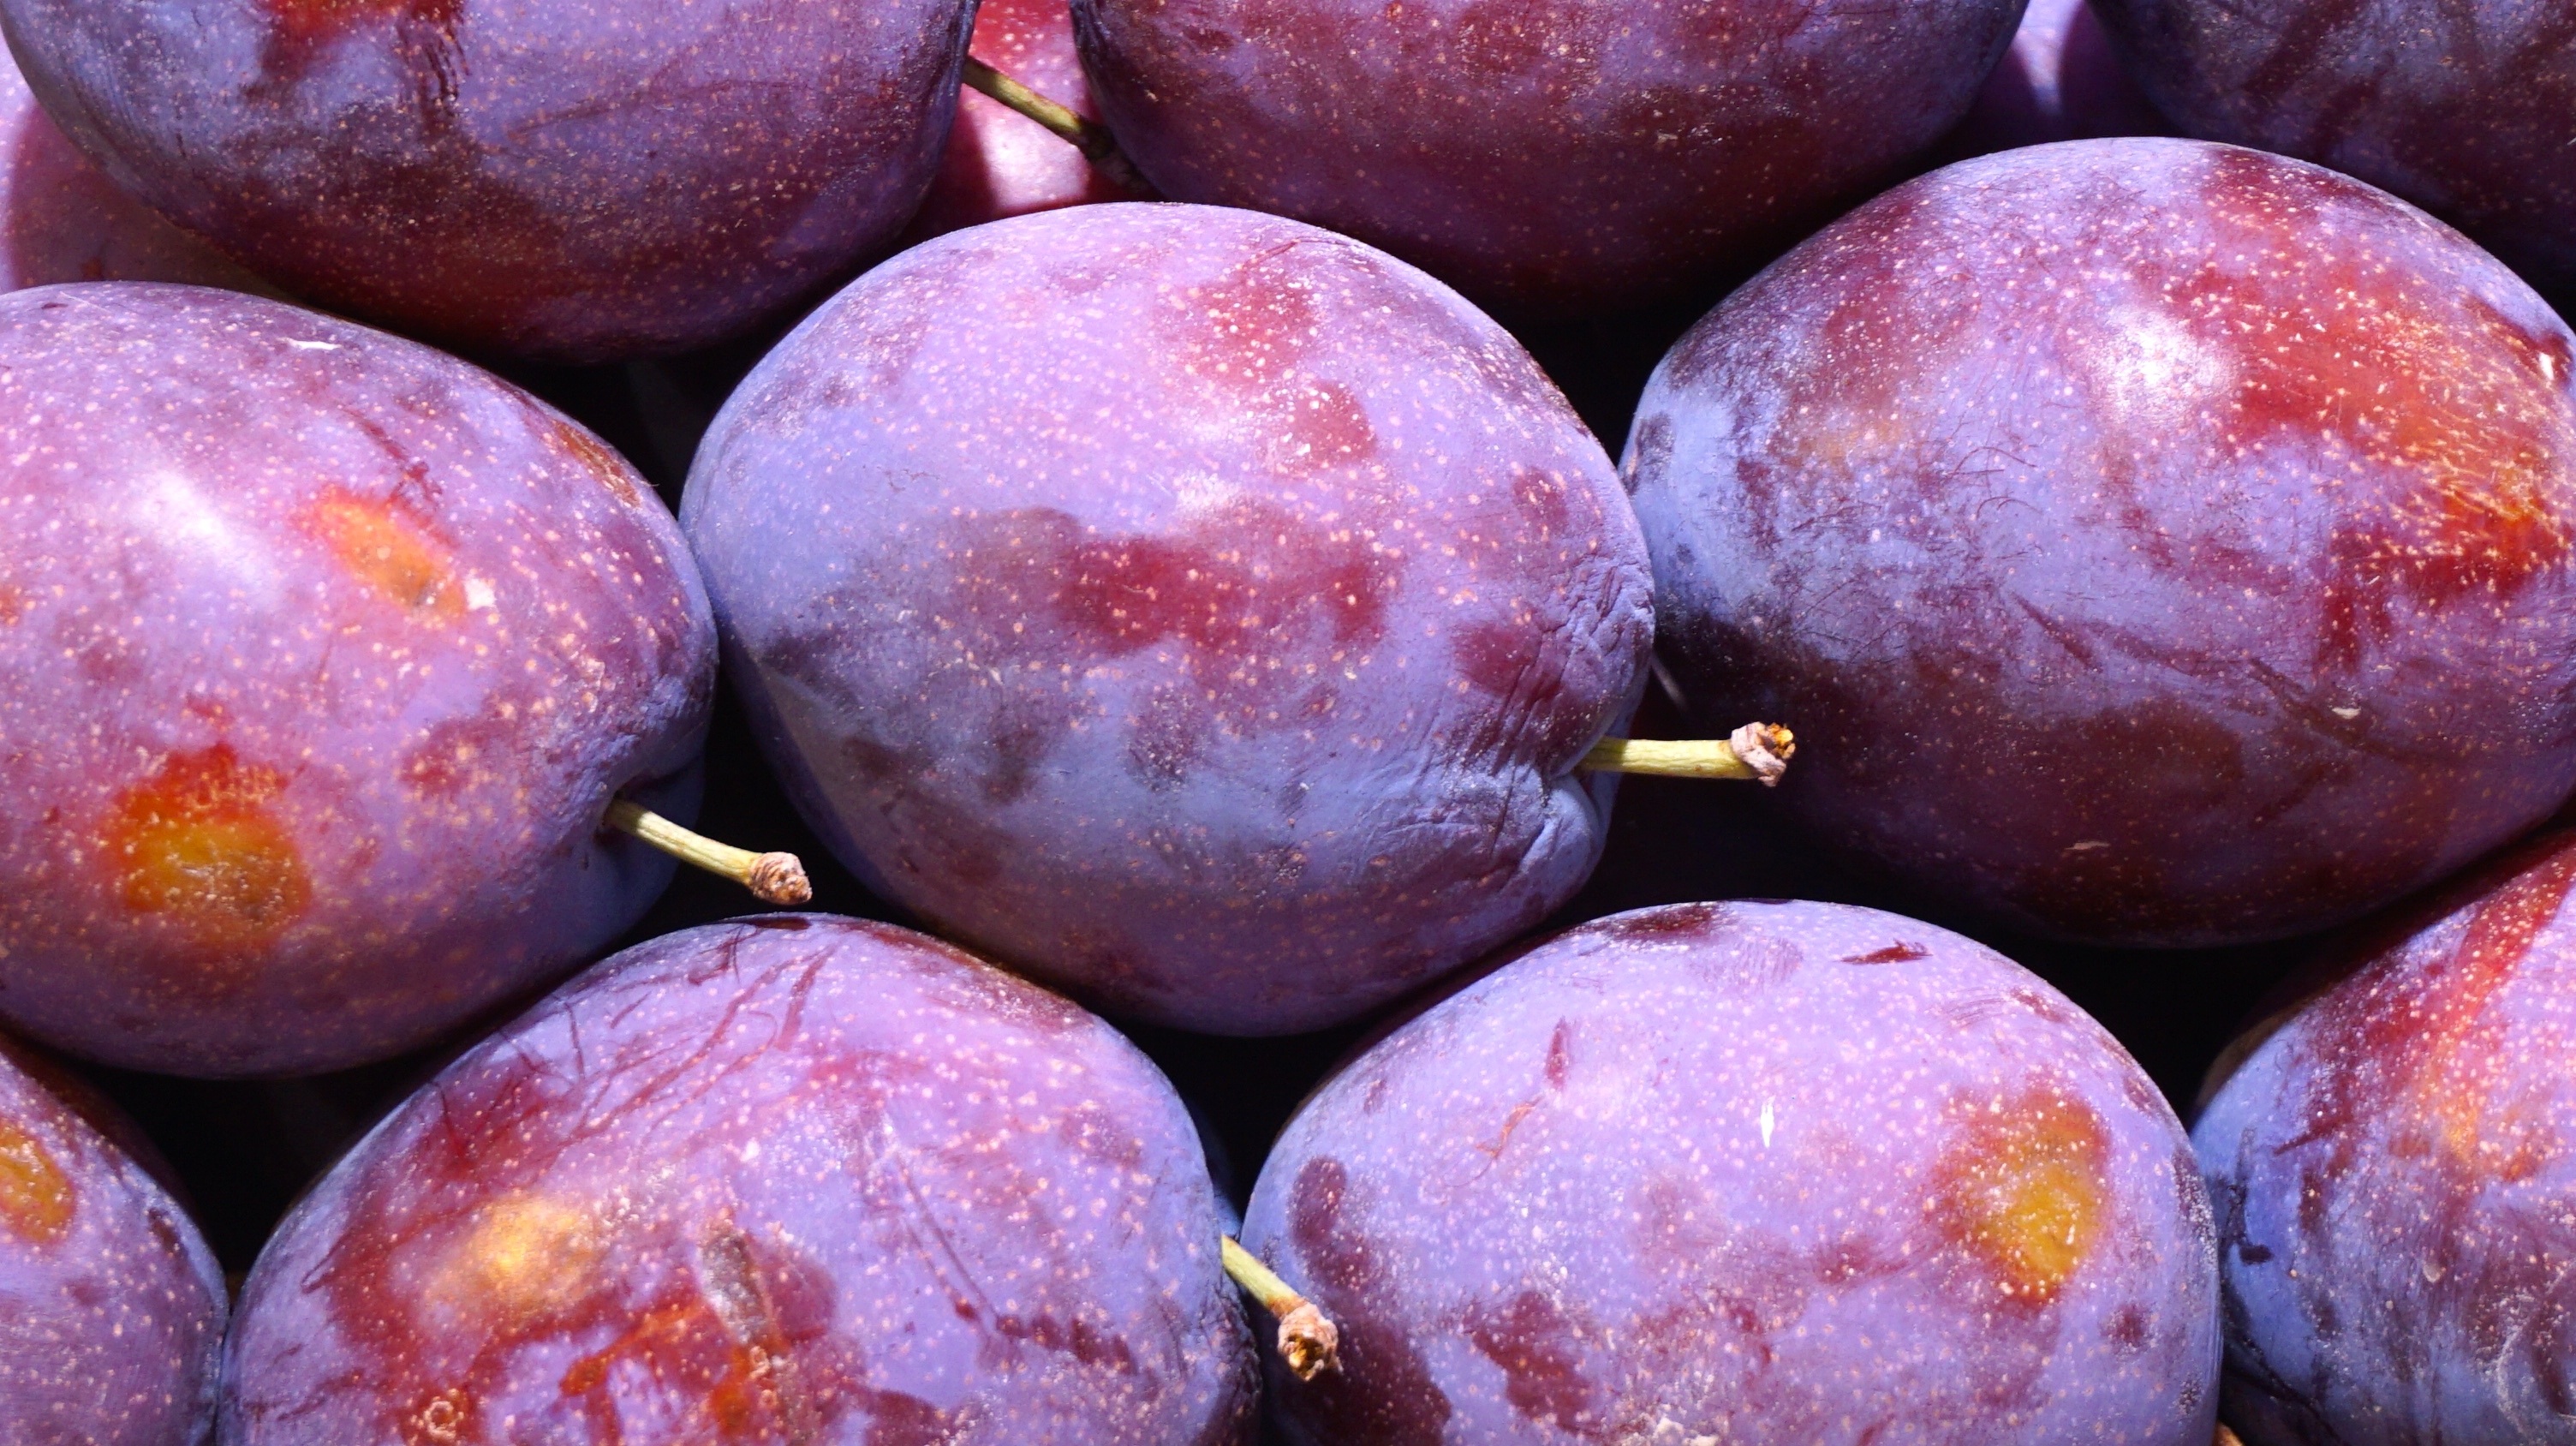
plant, fruit, food, produce, market, plum, plums, fruit stand, pruna, flowering plant, rose family, nectarine, damson, land plant, pluot